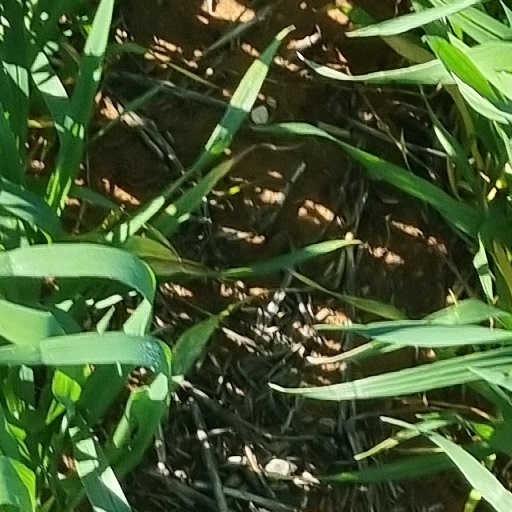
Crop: wheat